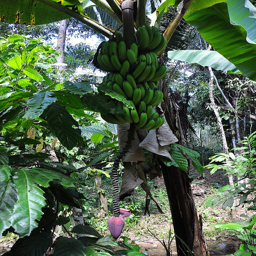
A banana tree filled with lots of unripe bananas.
A banana tree with bunches of bananas in a tropical forest.
Green bananas grow on their tree in a forest.
a bunch of green bananas hanging on a tree
a tree that has some bananas in it